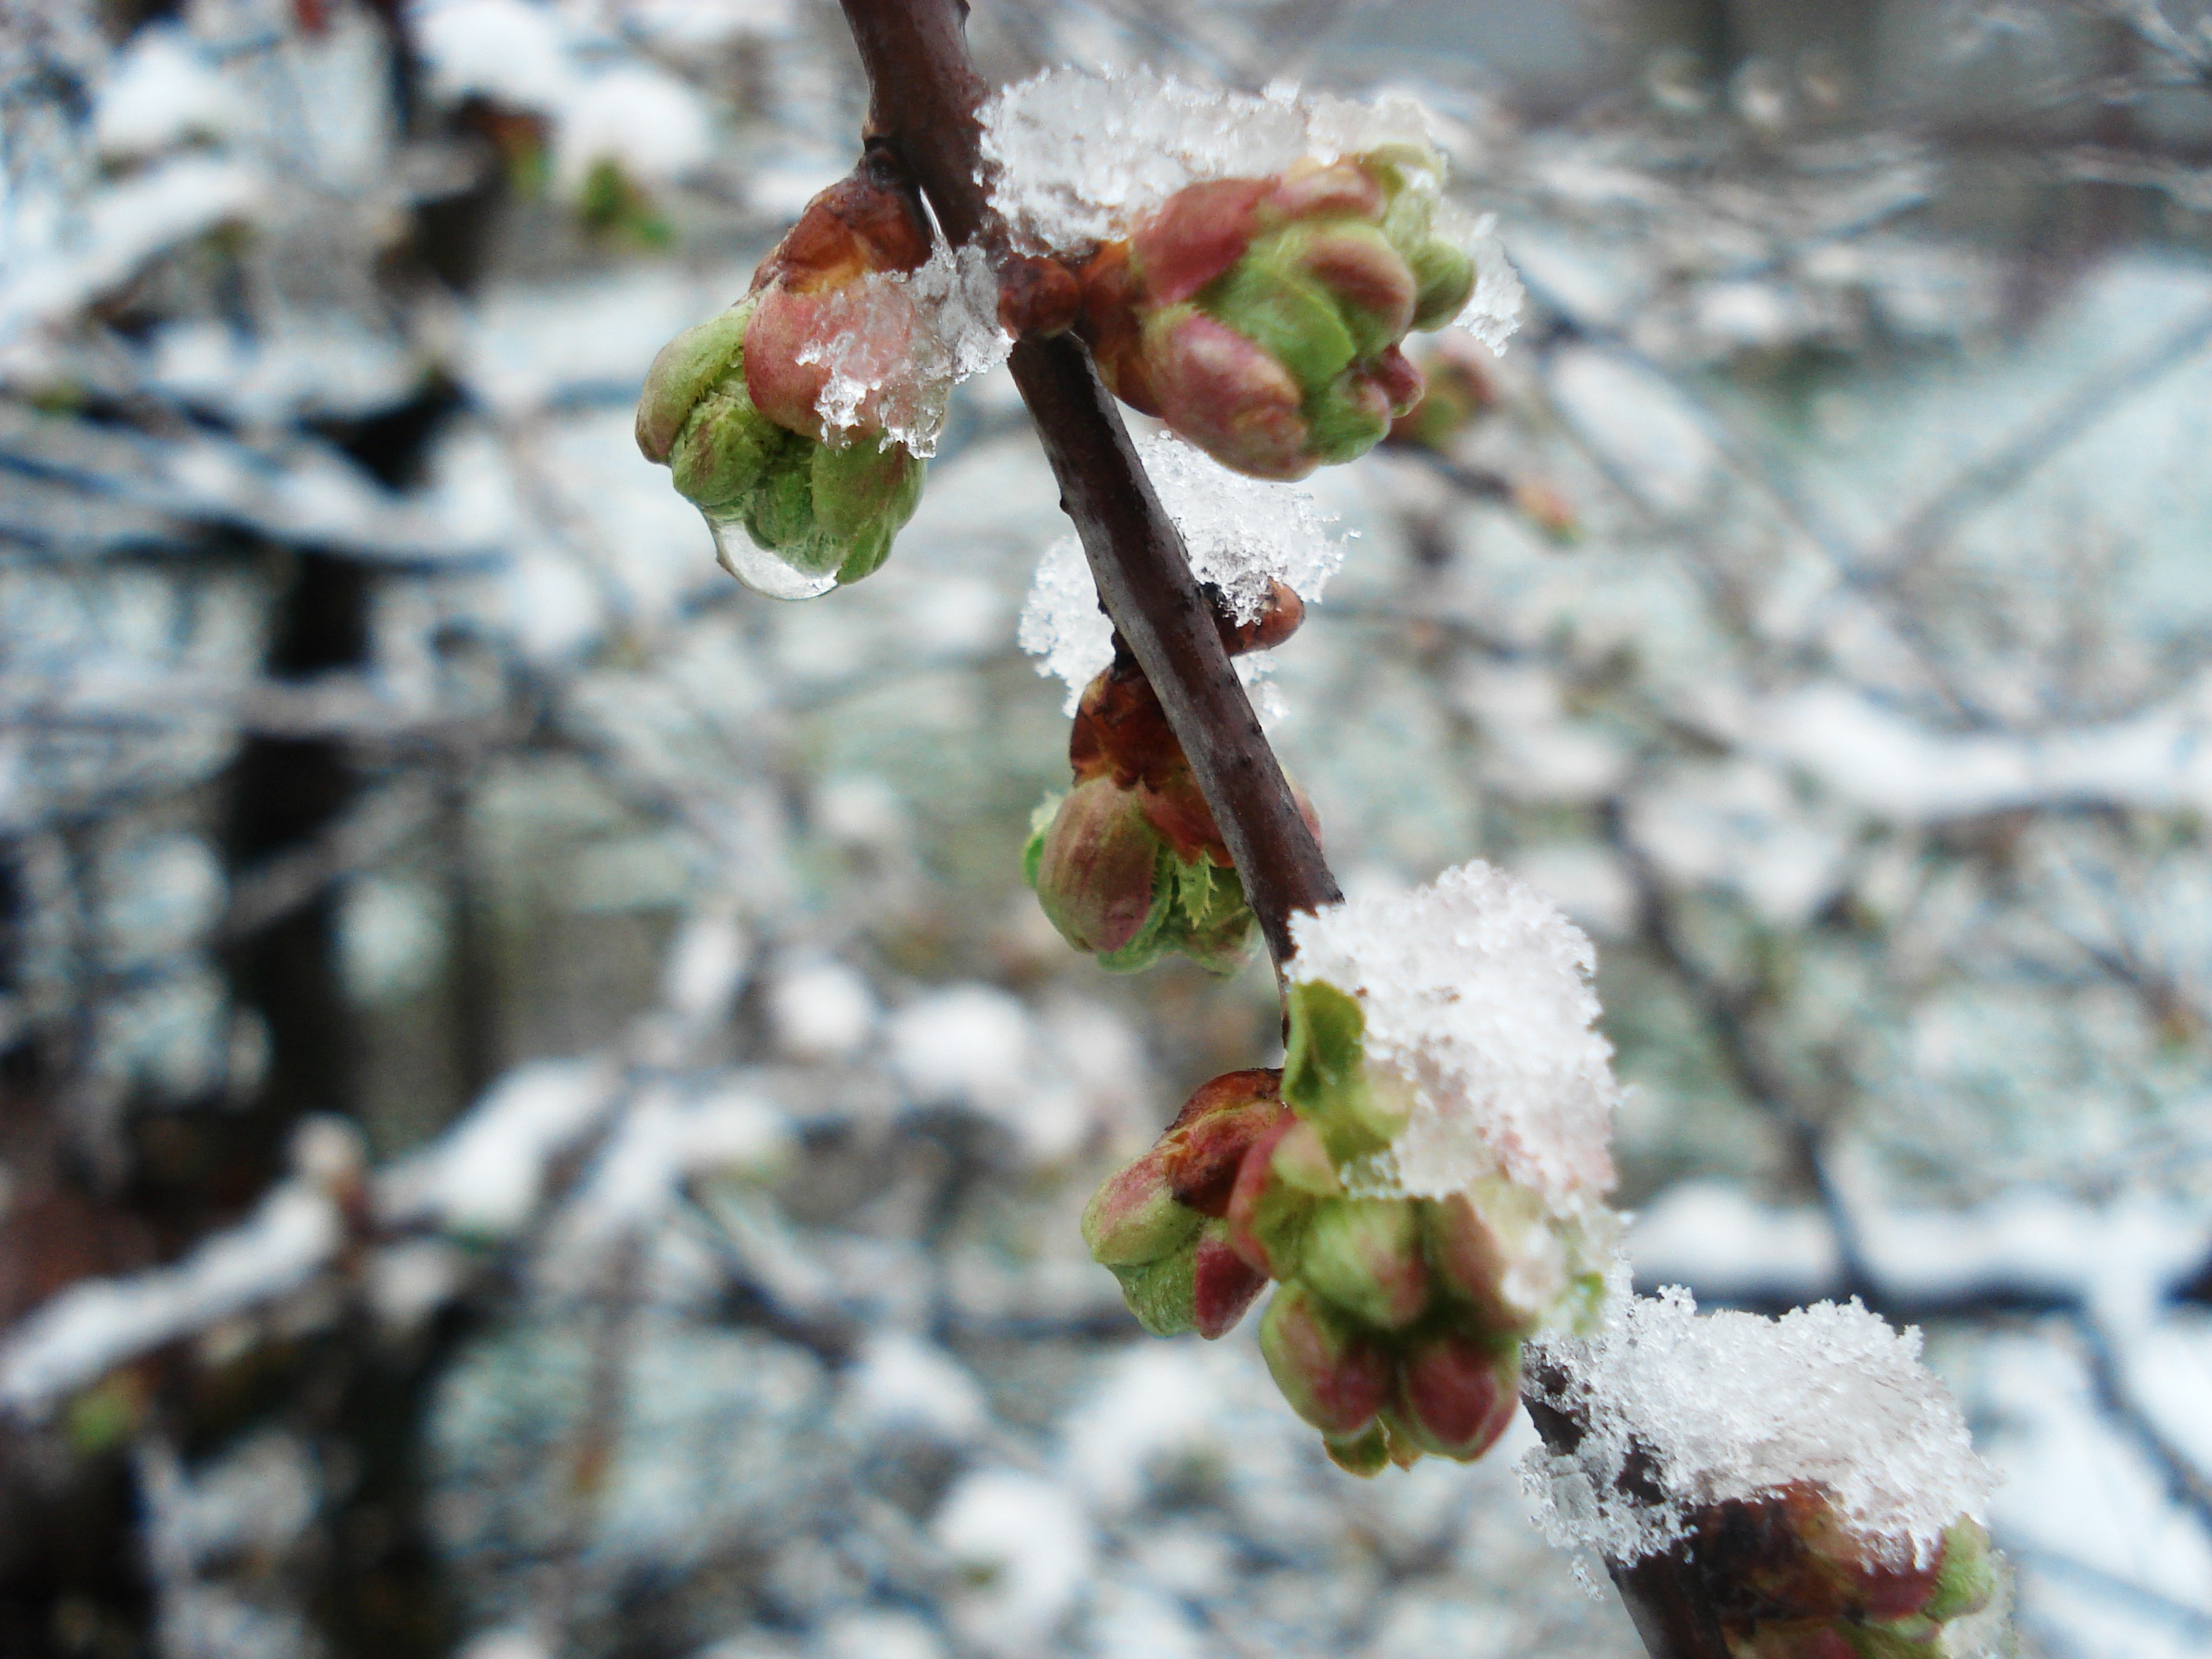
tree, nature, branch, blossom, snow, cold, winter, plant, fruit, leaf, flower, frost, spring, produce, botany, flora, season, twig, flowers, close up, shrub, bud, macro photography, flowering plant, plant stem, woody plant, land plant, spring tree